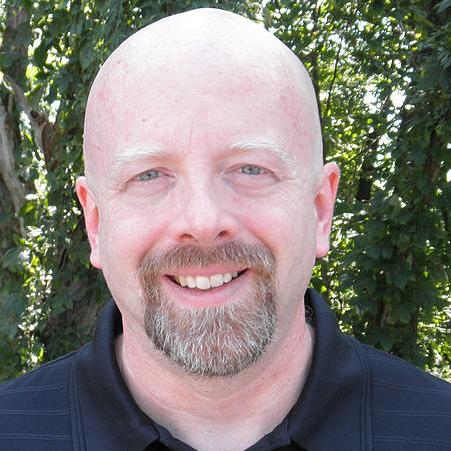
Age: 45